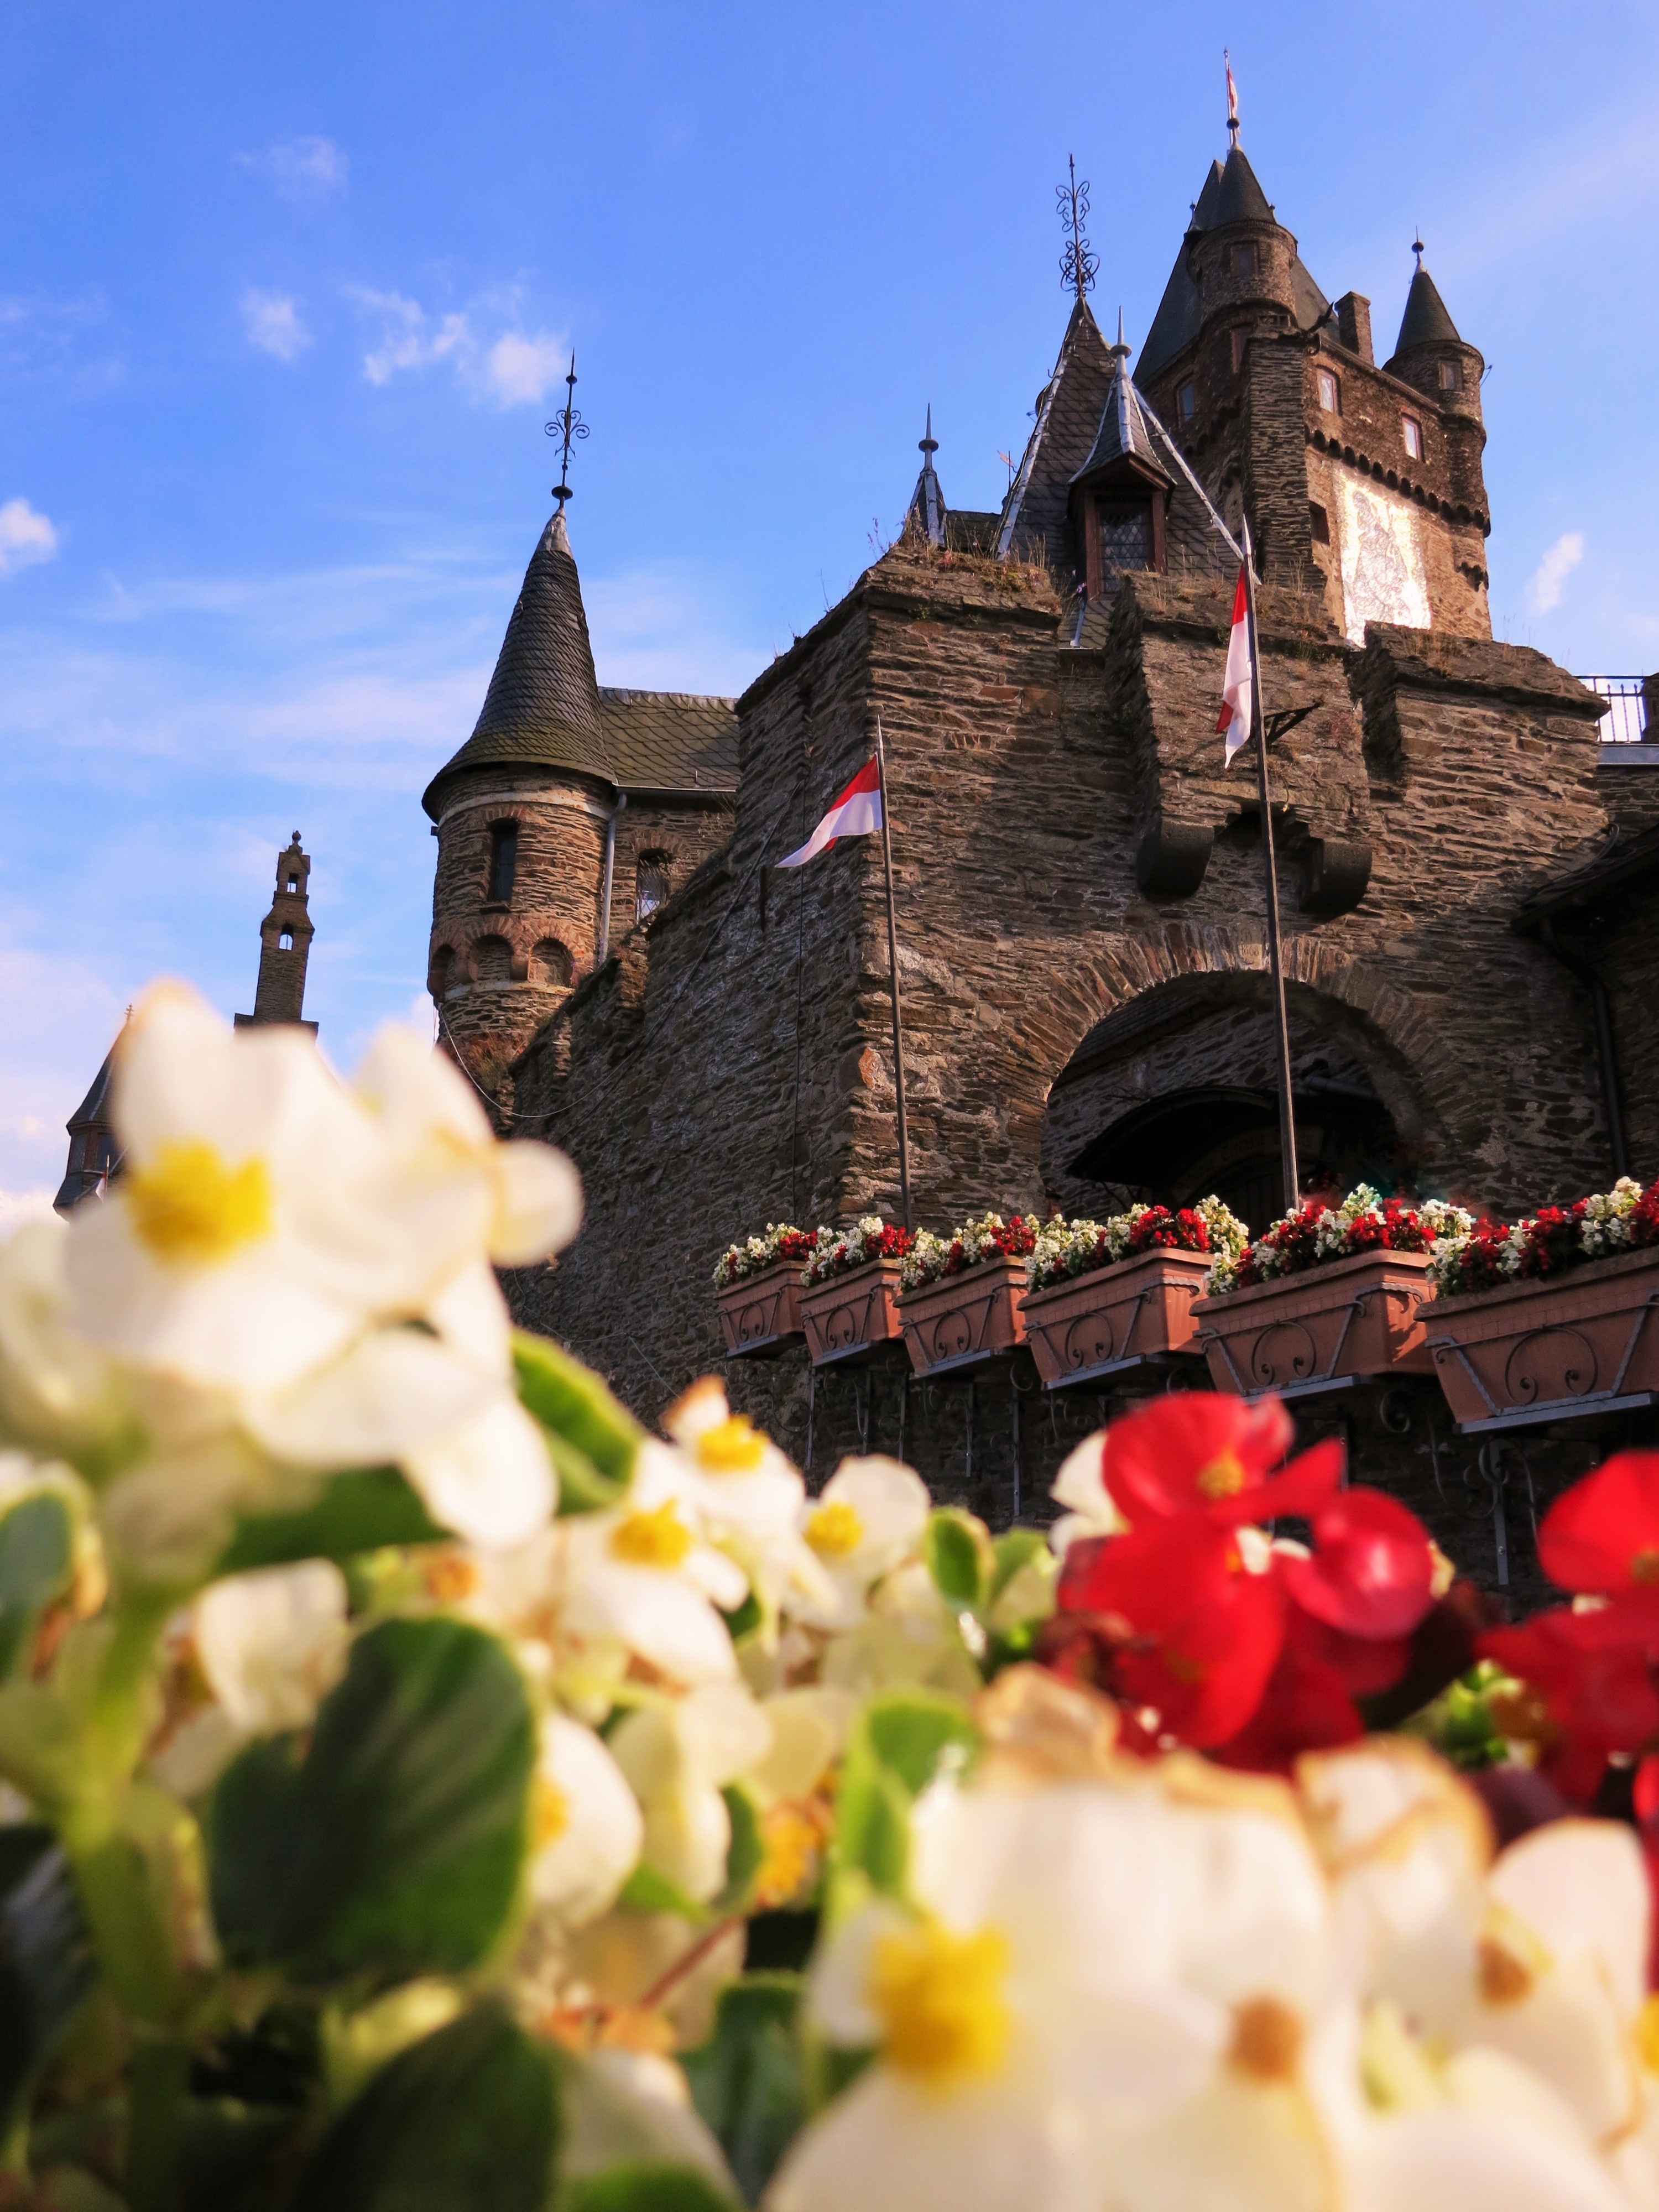
flower, autumn, castle, tourism, season, places of interest, germany, tourist attraction, keep, mosel, cochem, reichsburg cochem